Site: brandenburg
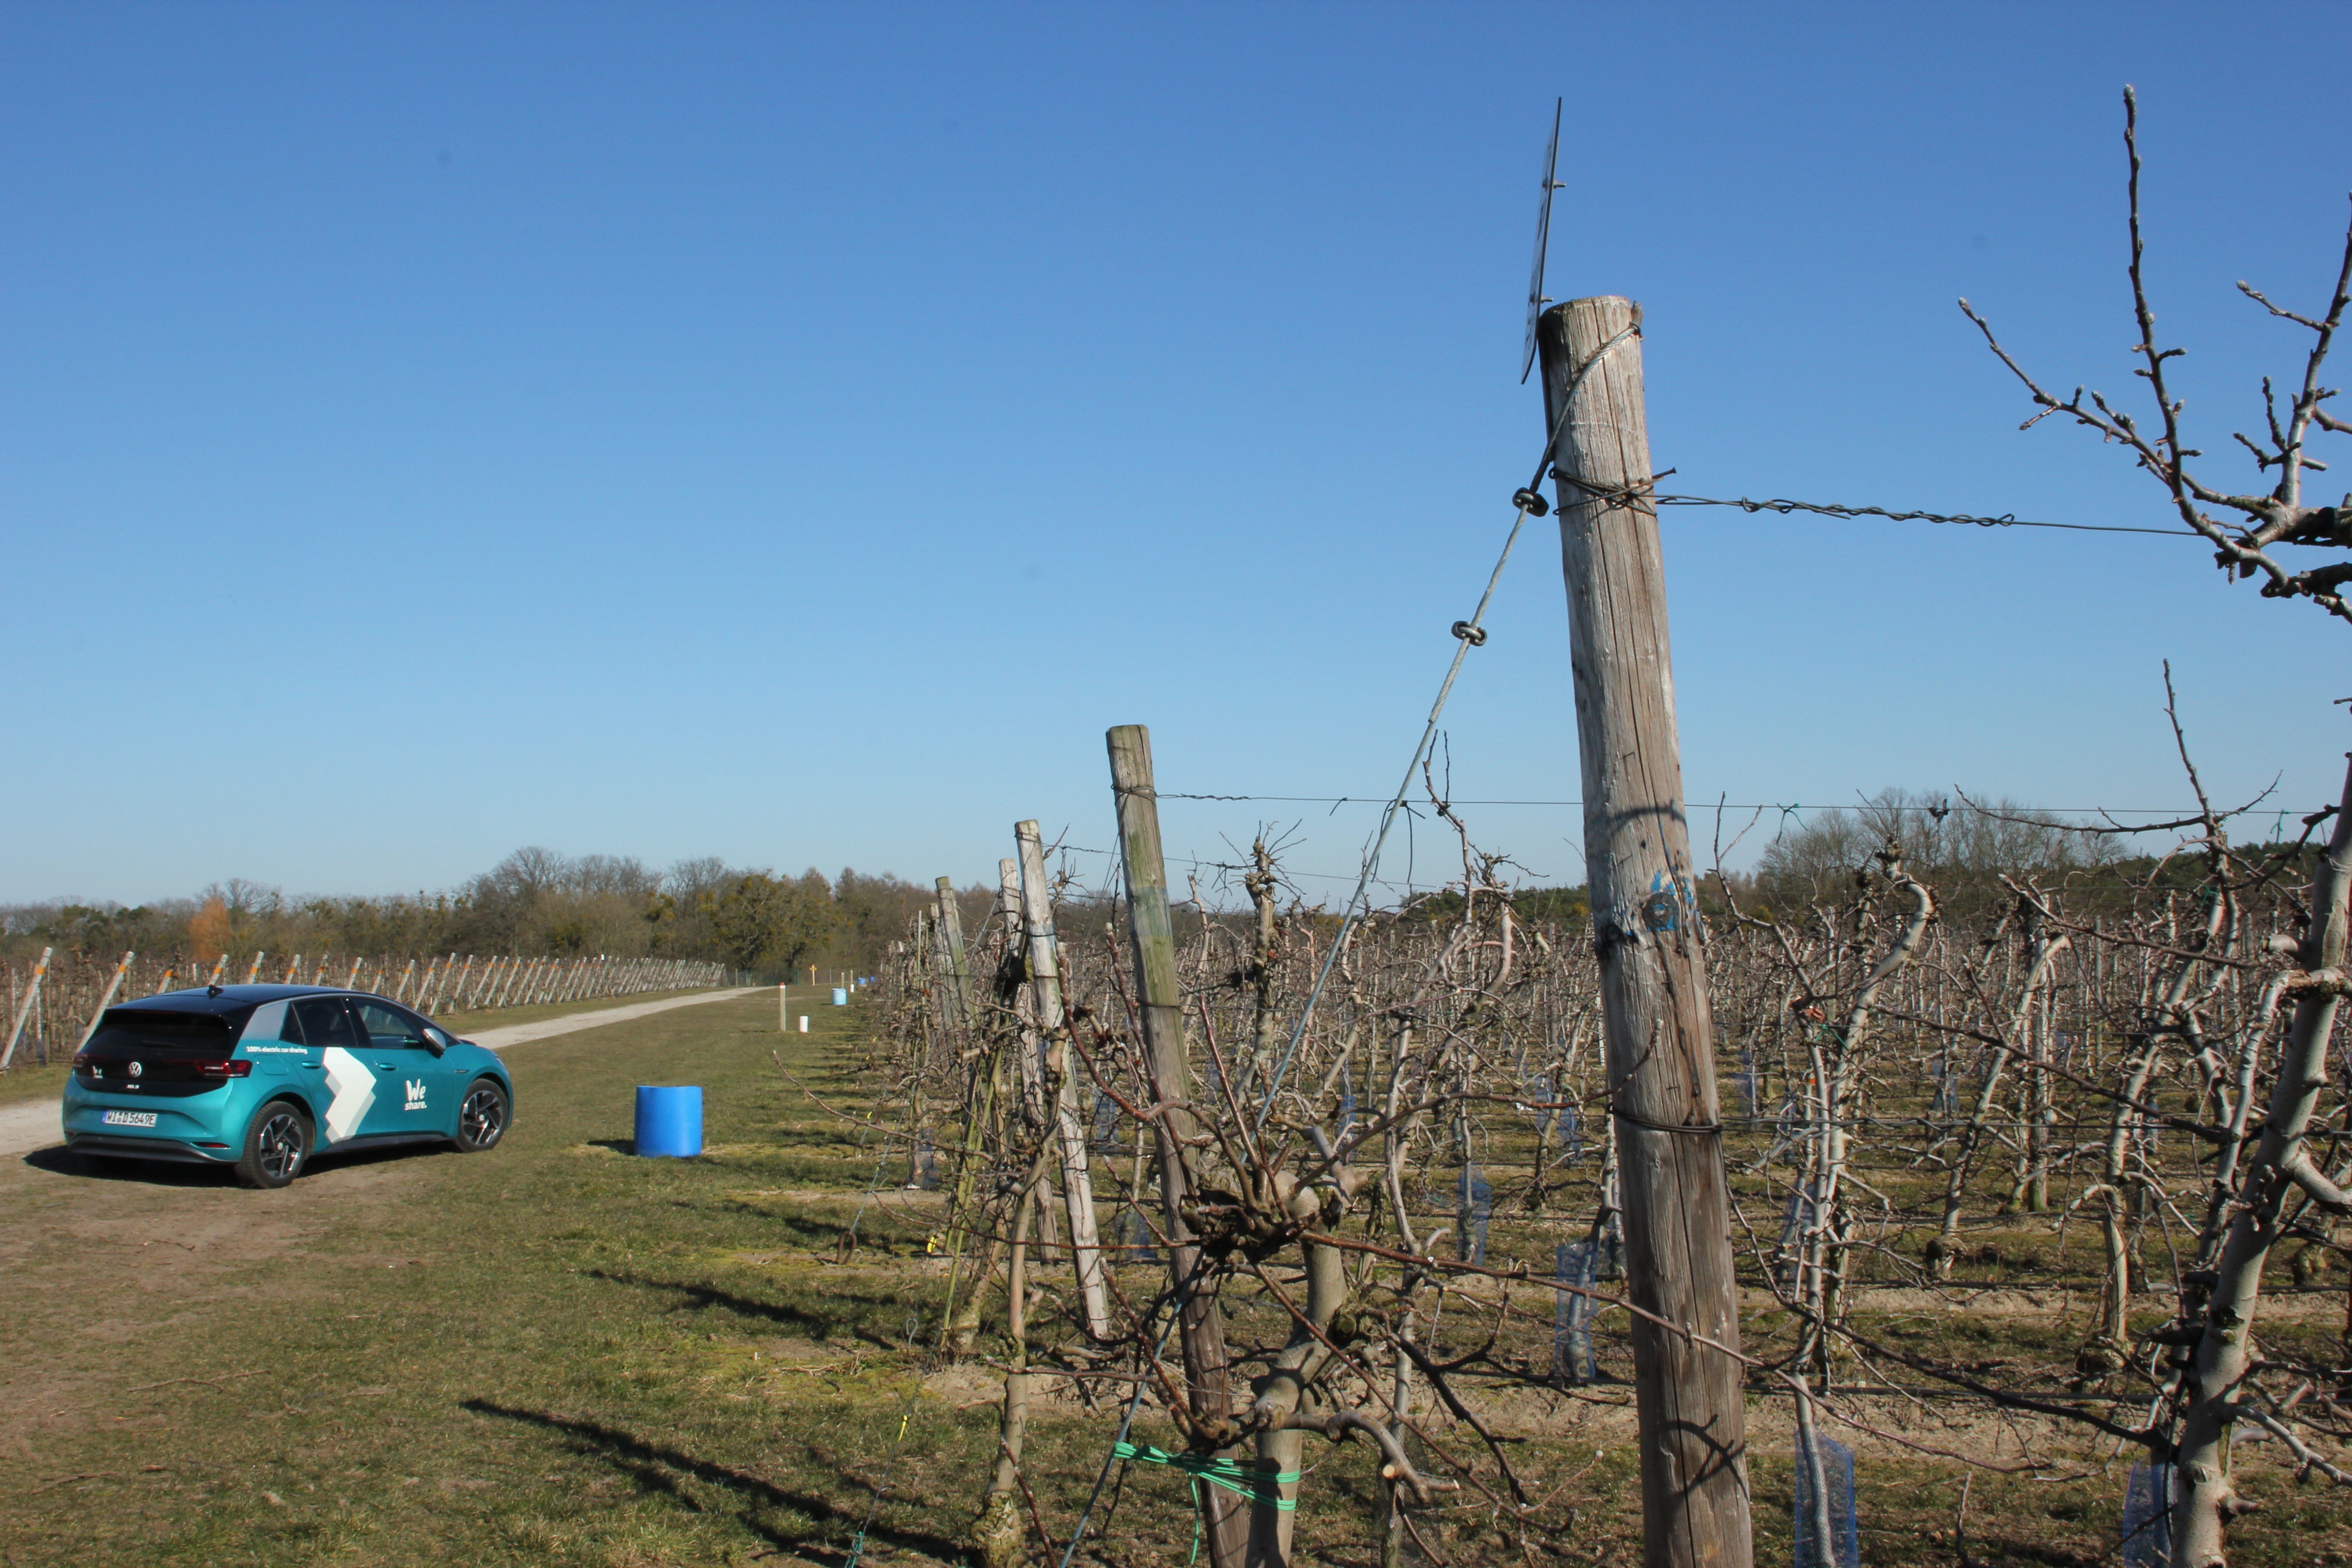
Growth stage (BBCH 03): Bud development